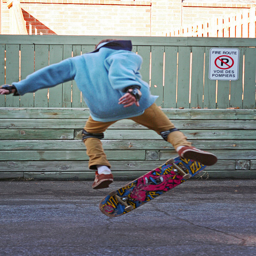
a man is doing a trick on a skateboard
A man jumping in the air on a skateboard
 A skateboarder tries to flip his board while attempting a trick.
A man in blue is jumping on a skateboard.
a close up of a person jumping a skate board in the air